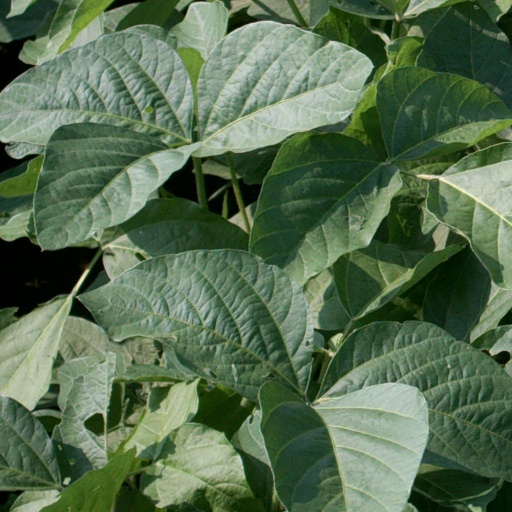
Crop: soybean